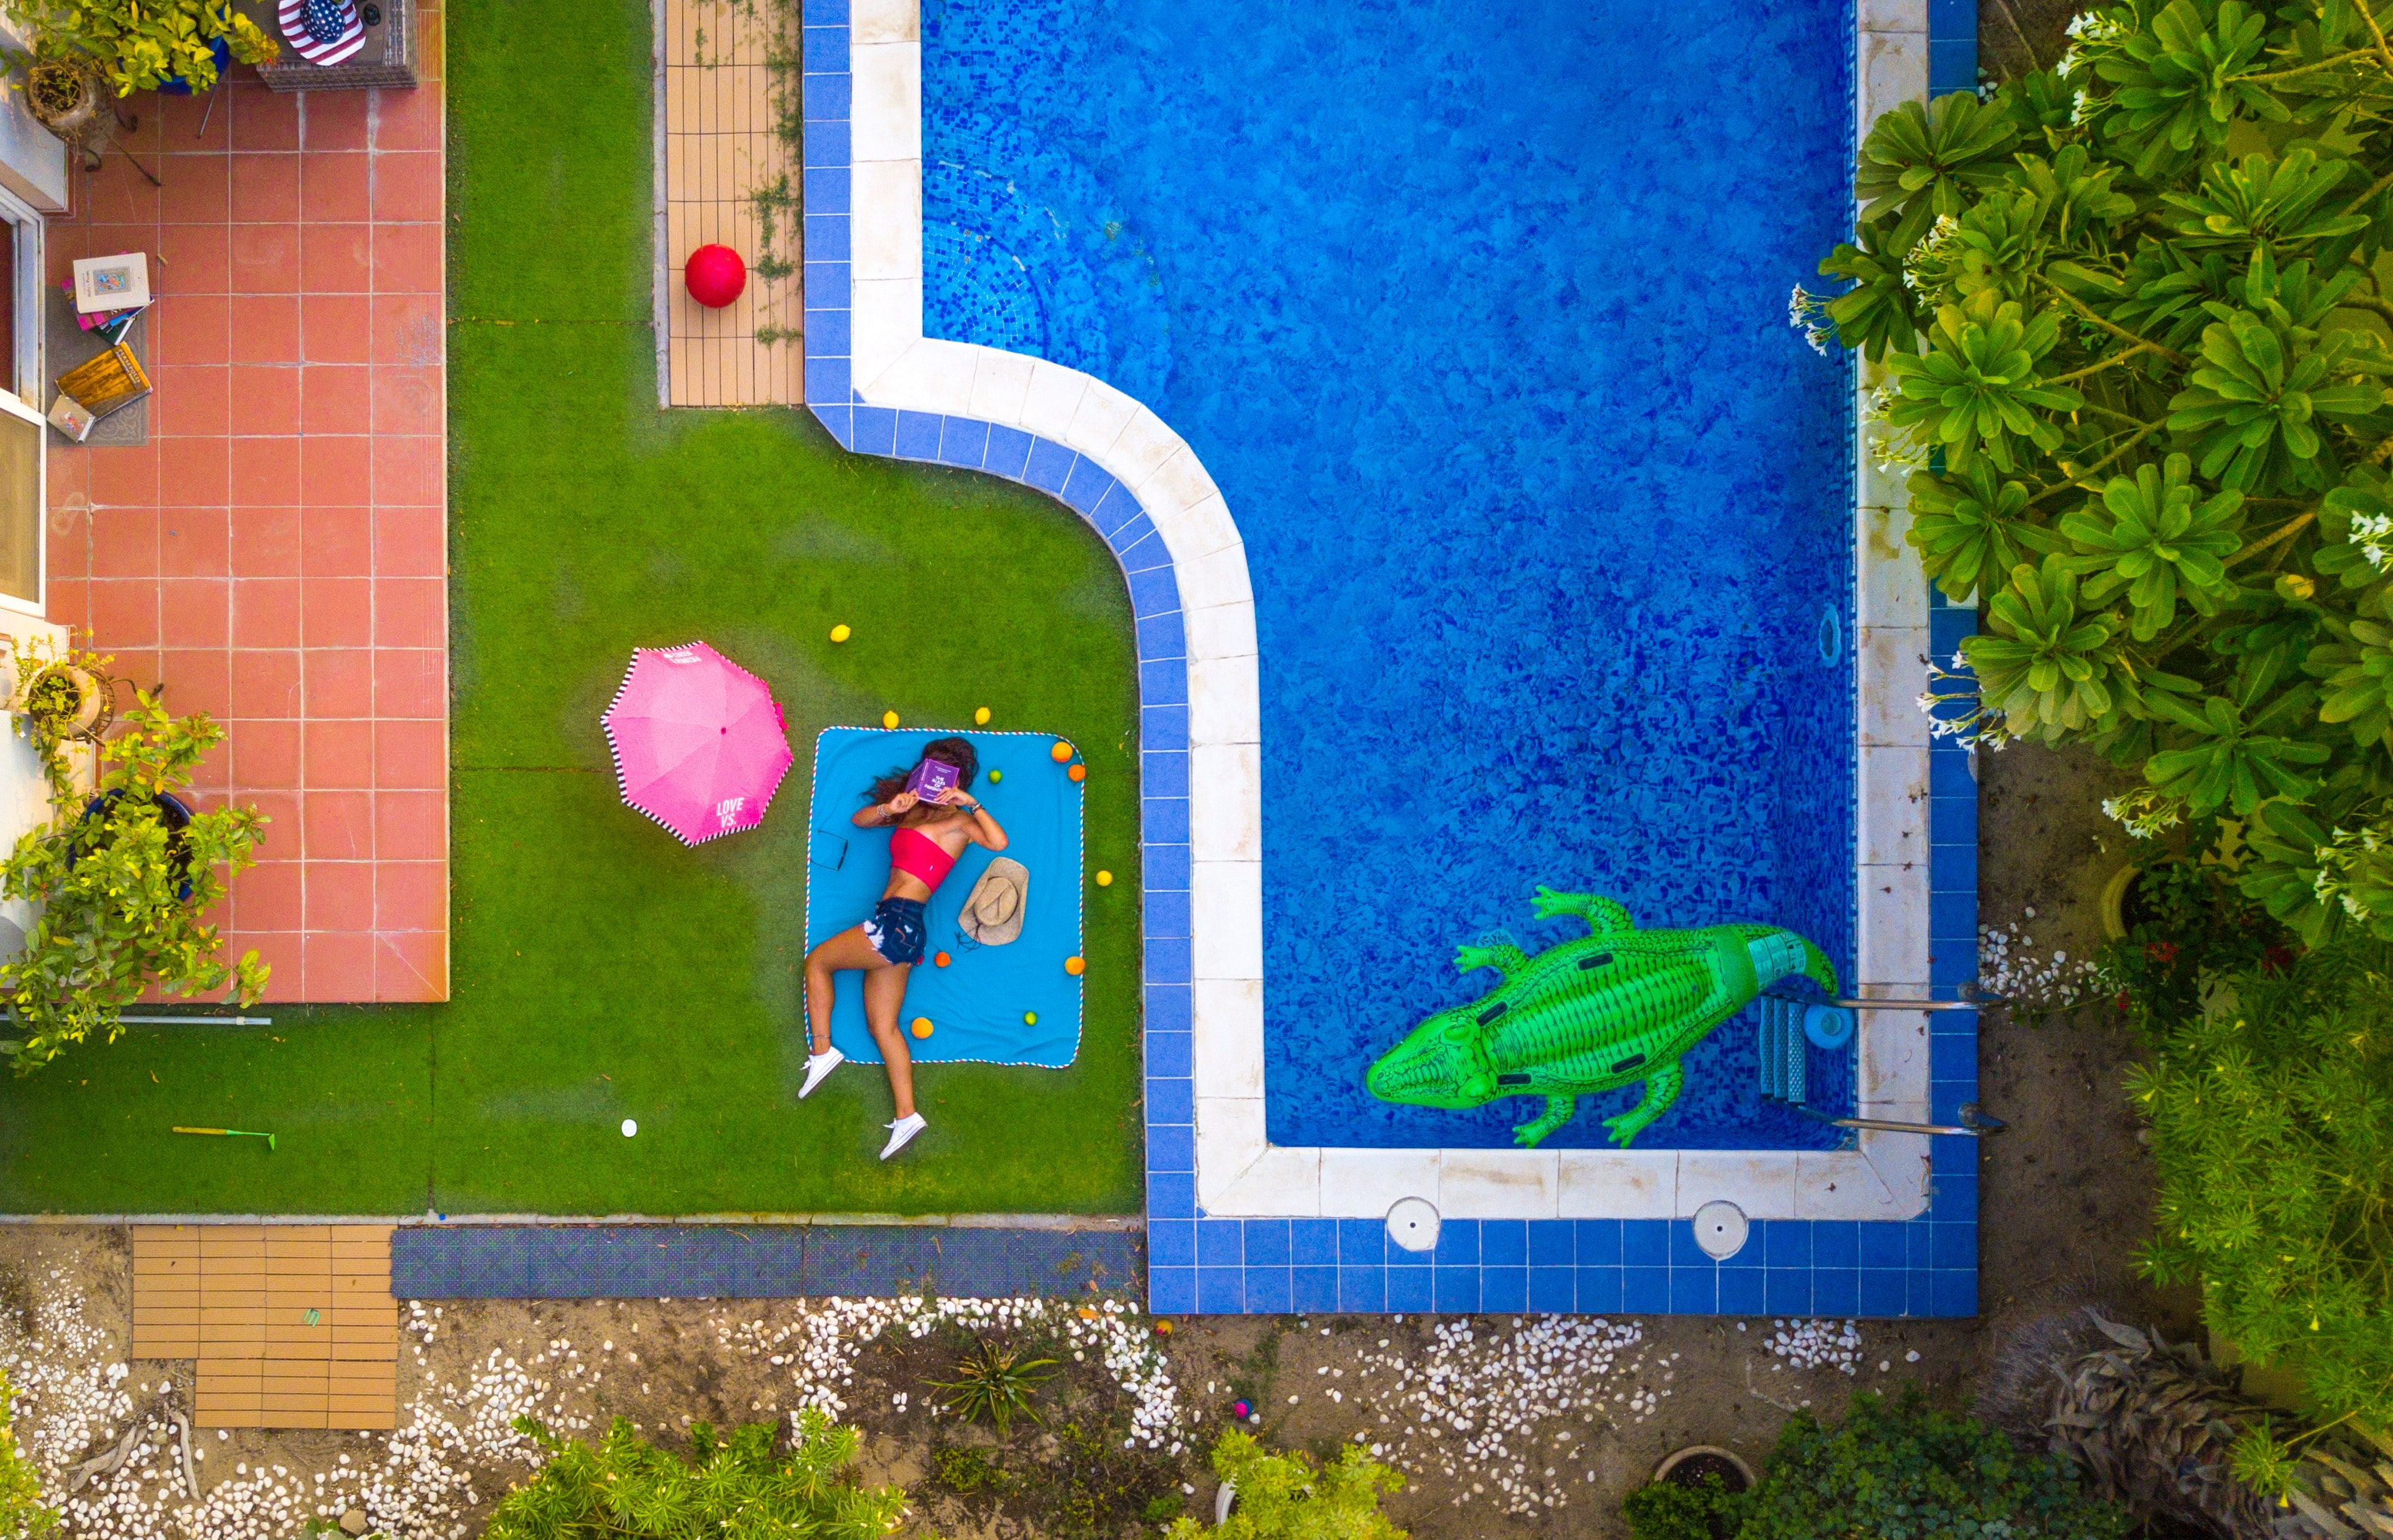
blue, green, majorelle blue, wall, mural, grass, architecture, street art, art, neighbourhood, tree, house, plant, painting, facade, leisure, visual arts, vacation, world, games, lawn, building